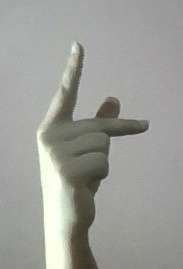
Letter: dha